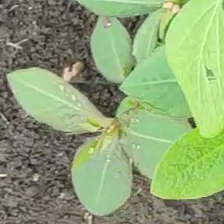
Weed species: Moti_dudhi(Euphorbia_geneculata_L)